Pinocchio: The Series

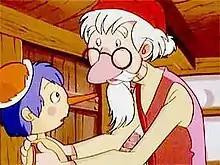
Screenshot from the TV series "Pinocchio: The Series", displaying Geppetto and Pinocchio

Pinocchio: The Series, also known as Saban's The Adventures of Pinocchio and known as in Japan, is a 52-episode anime series by Tatsunoko Production first aired on Fuji Television in 1972, which was edited by Saban in 1990. The story is based on the 1883 novel "The Adventures of Pinocchio" by Italian author Carlo Collodi.